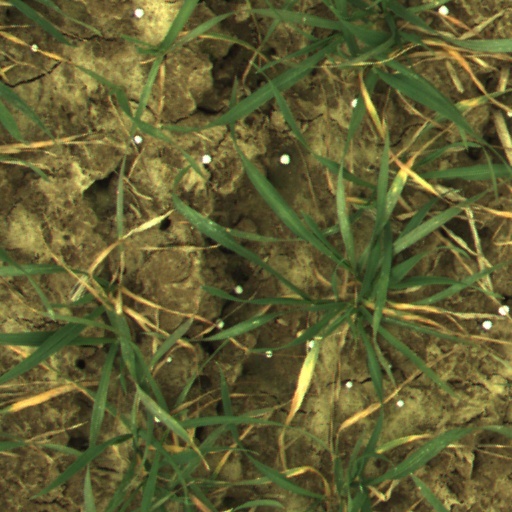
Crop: wheat